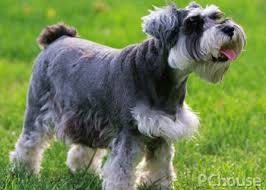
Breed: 220-n000053-standard_schnauzer